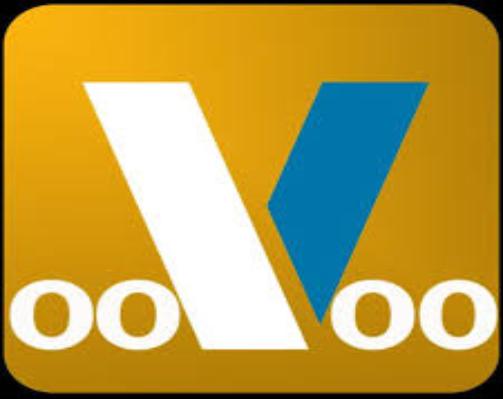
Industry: Others